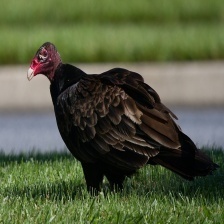
Species: TURKEY VULTURE
Scientific name: CATHARTES AURA
ImageNet parent category: vulture